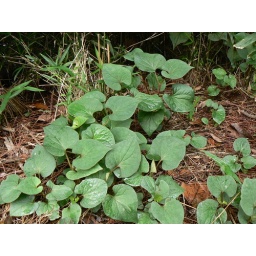
on a little hill beside the pacific ocean